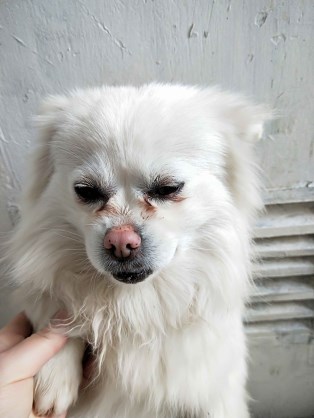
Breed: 480-n000125-Pekinese